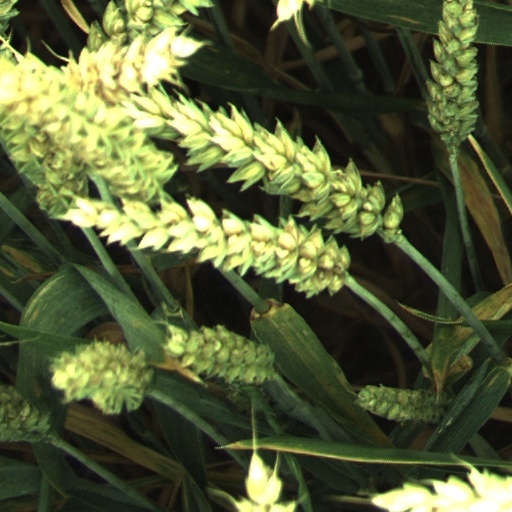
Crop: wheat